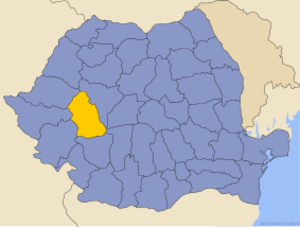
Hunedoara (distrikt)
Administrative map of Rumænien  with Hunedoara highlighted
Hunedoara er et distrikt i Transsylvanien i Rumænien med 485.712 indbyggere. Hovedstad er byen Deva.